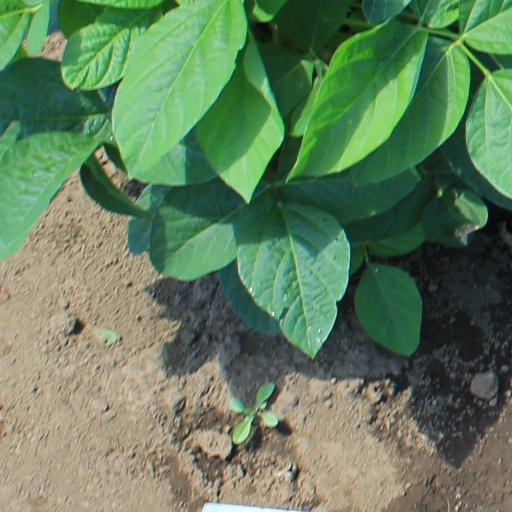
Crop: soybean